Vlasta Redl

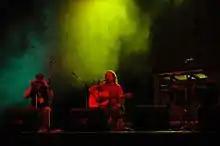
Czech folk musician Vlasta Redl, Lochotin 2008

After playing at dance events in Valašské Meziříčí, Redl joined the Zlín band AG Flek, beginning his career as a folk singer. He then joined the group Fleret, which performed many of the songs he composed. In 1996 he formed his own group, Skupina která se jmenuje každý den jinak (The Band that has a different name every day).